Centre Region (Cameroon)

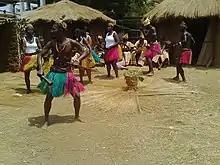
Bafia dance

The province is divided into ten departments ("):